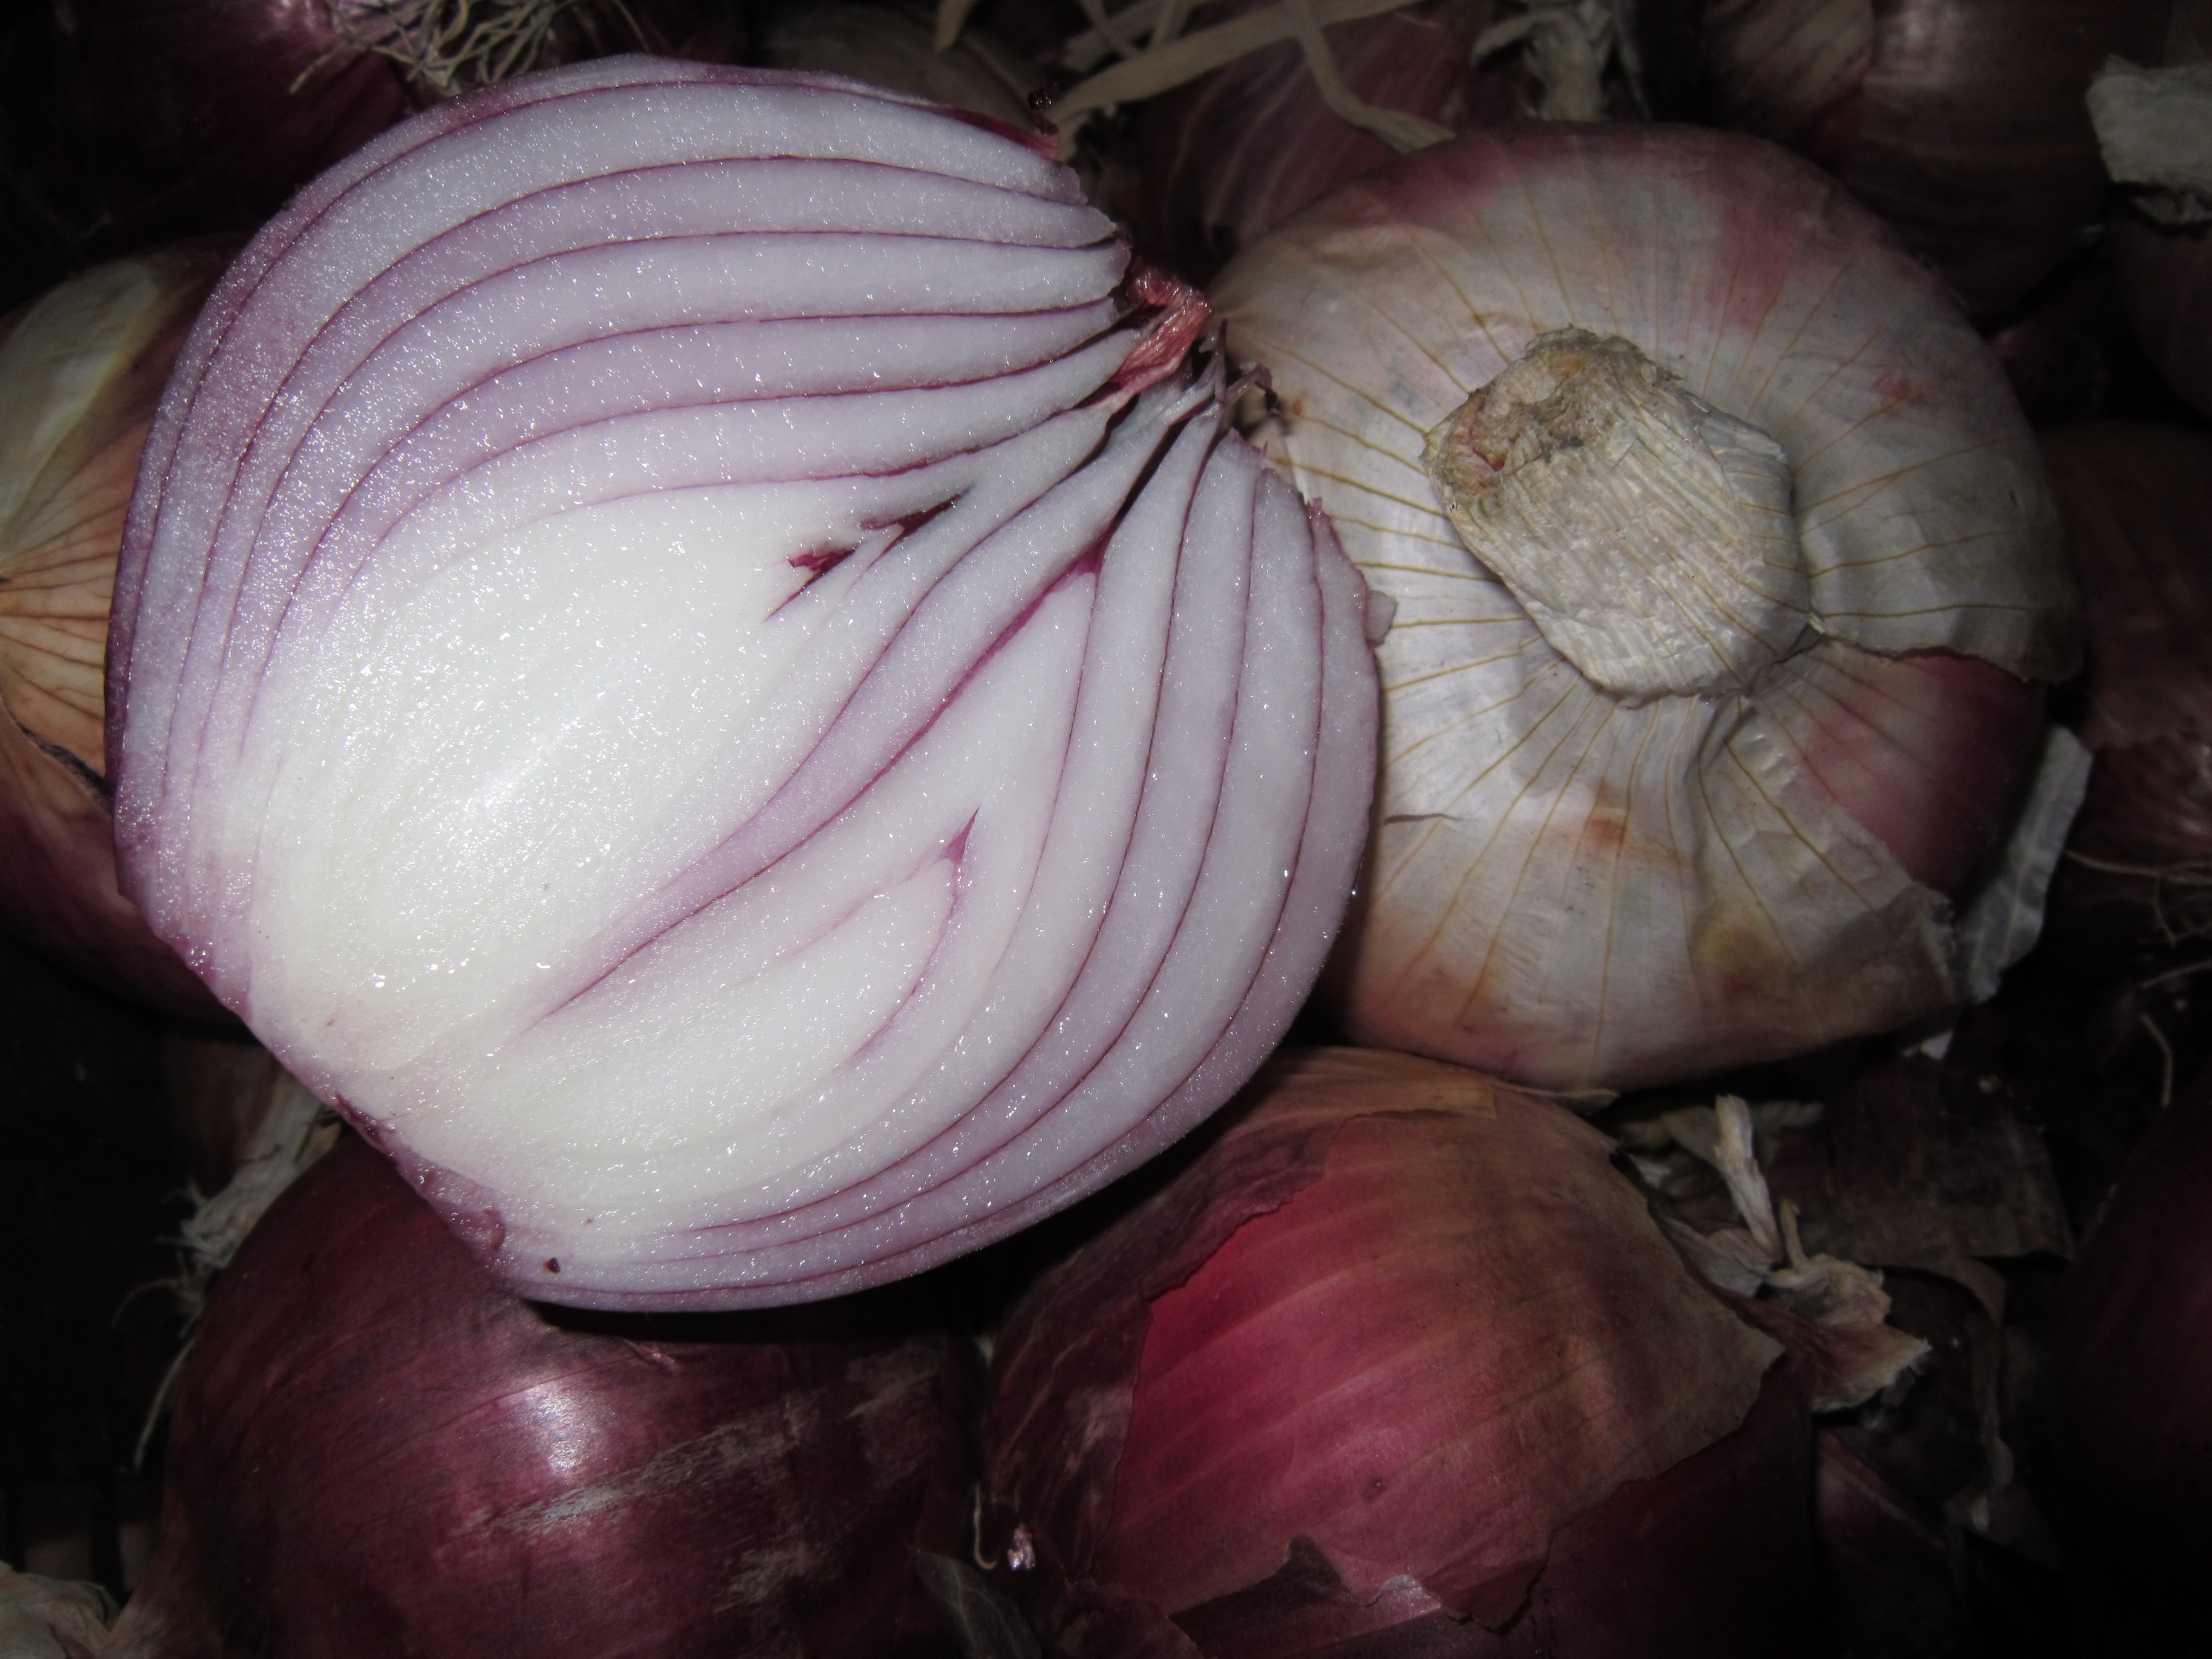
plant, flower, petal, food, red, produce, vegetable, onion, vegetables, raw, vitamins, sliced, flowering plant, shallot, red onion, land plant, onion genus